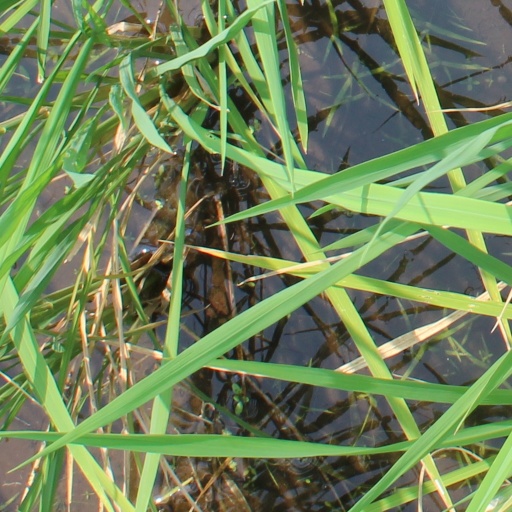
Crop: rice